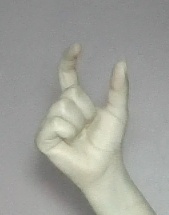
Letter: nun